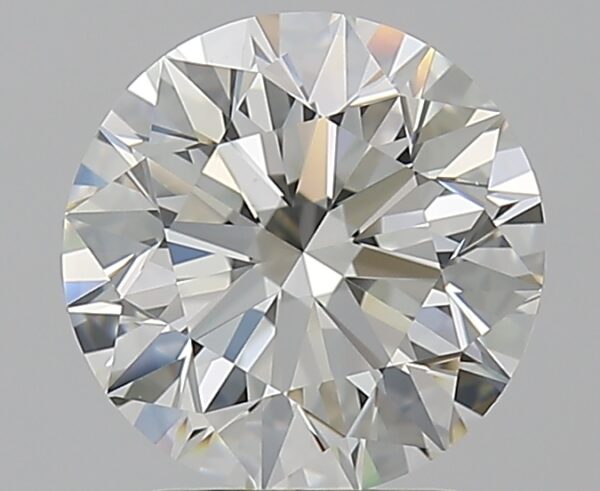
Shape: round
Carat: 2.21
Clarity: VS1
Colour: J
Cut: EX
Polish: EX
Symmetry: EX
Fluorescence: M
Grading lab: GIA
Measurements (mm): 8.24 x 8.29 x 5.19